The Rogue Song

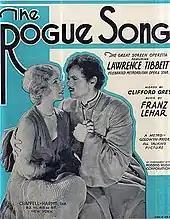
Sheet music for "The Rogue Song"

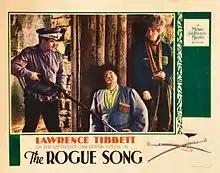
Lobby card for "The Rogue Song" featuring Oliver Hardy and Stan Laurel

There were eight comic episodes throughout the film in which Laurel and Hardy appeared. One of these has survived on film. In this scene, there is a storm and a tent is blown away revealing Stan and Oliver. They try to sleep without any cover. A bear enters a cave. Stan and Oliver decide to seek shelter in the cave and, because it is so dark, they can't see the bear. Oliver thinks that Stan is wearing a fur coat. The bear begins to growl. Stan and Oliver flee.